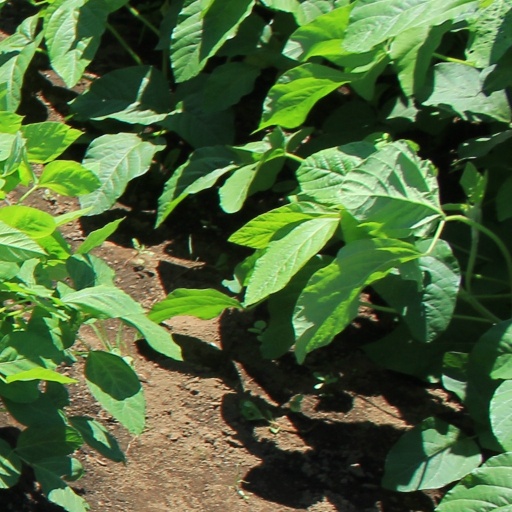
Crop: soybean